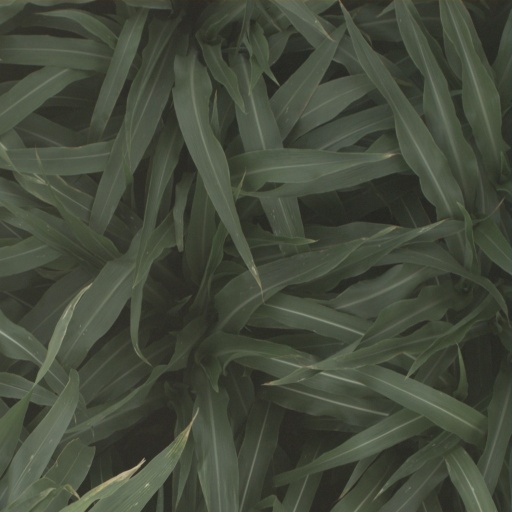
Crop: sorghum